Tianjin Nankai High School

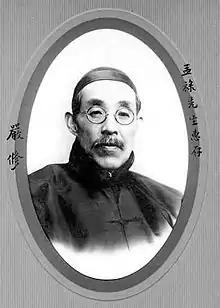
Nankai's founder, Yan Xiu

Before his work at Nankai, Yan Xiu was an intellectual with a strong understanding of traditional Chinese culture who had held positions at the prestigious Hanlin Academy earlier in his career, and in both China's provincial and central governments. The difficulties that confronted China in the late nineteenth century led Yan to become interested in Western and Japanese models of education, to which he attributed the contemporary strength of the West and Japan. Yan's experiences working within the Chinese bureaucracy led him to believe that only the most progressive reforms could save China from further decline.